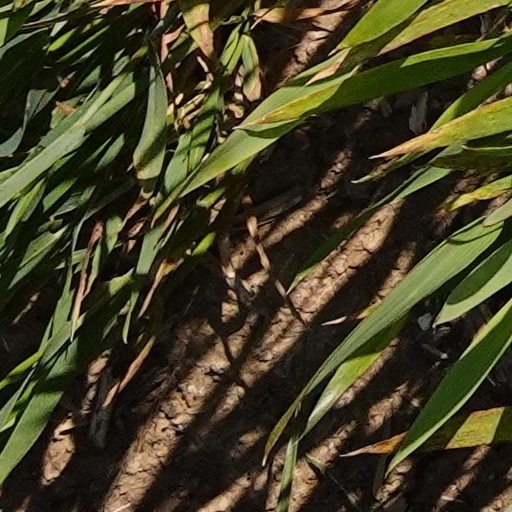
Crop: wheat